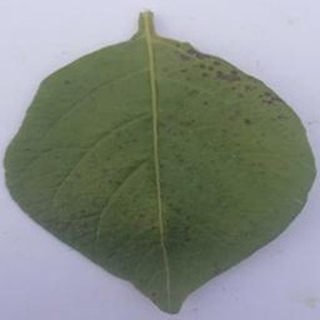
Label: potato_early_blight